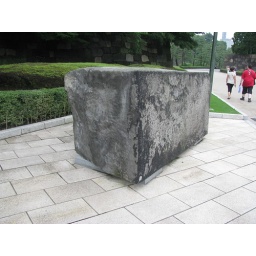
Rocks demonstrating how big the rocks in the walls around the Imperial Palace are!